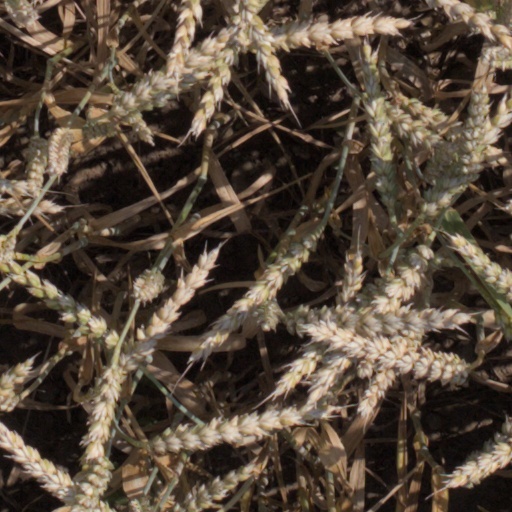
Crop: wheat